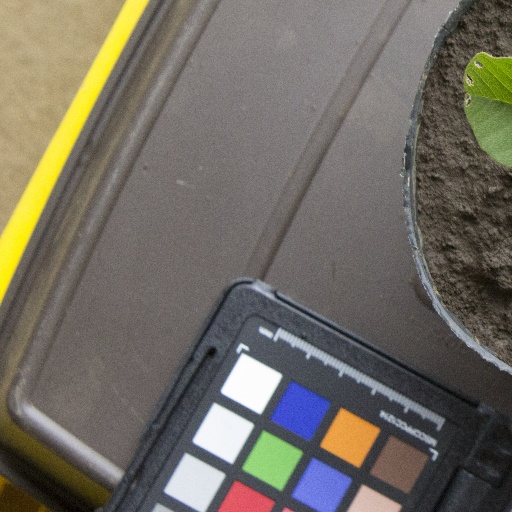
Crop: soybean